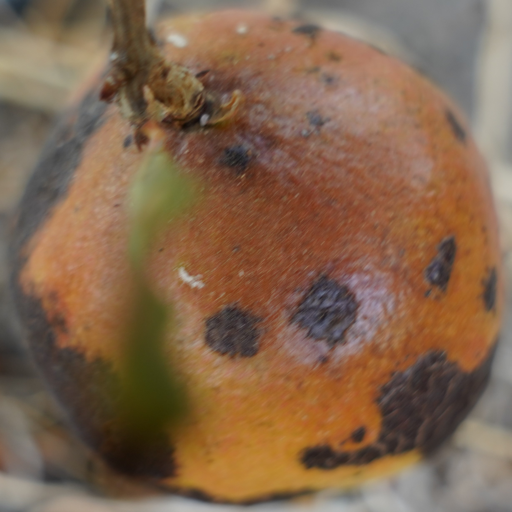
Label: Colletotrichum spp